Tiny Toon Adventures: Cartoon Workshop

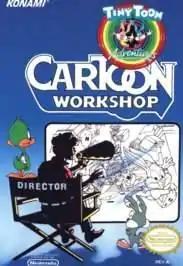
Cover art

Tiny Toon Adventures: Cartoon Workshop is an educational entertainment video game for the Nintendo Entertainment System based on "Tiny Toon Adventures". It was developed by Novotrade and released by Konami on August 17, 1992.